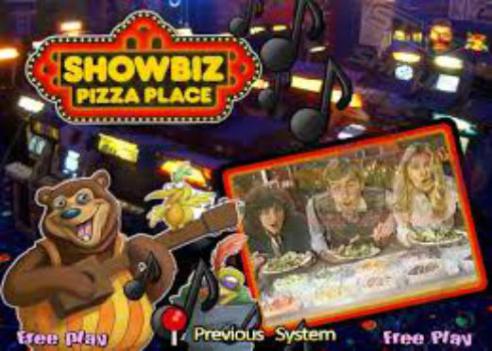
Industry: Food